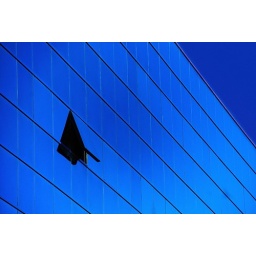
Alone worker in a deep blue building